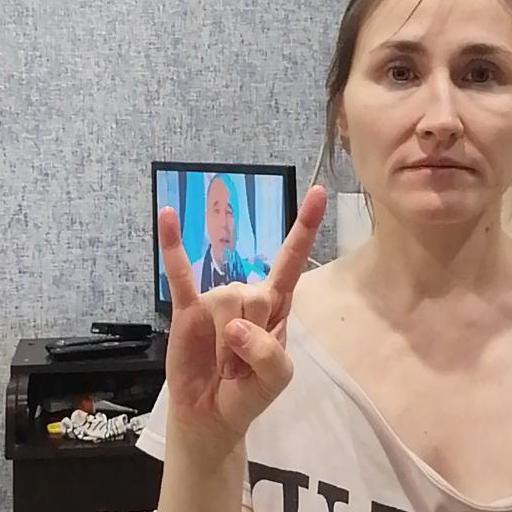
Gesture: rock